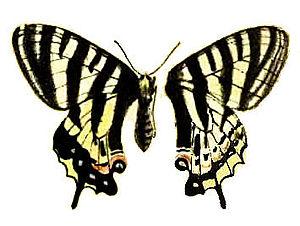
Le genre Luehdorfia regroupe des papillons appartenant à la famille Papilionidae et à la sous-famille des Parnassiinae.
Luehdorfia puziloi est une espèce d'insectes lépidoptères appartenant à la famille Papilionidae, à la sous-famille des Parnassiinae et au genre Luehdorfia.